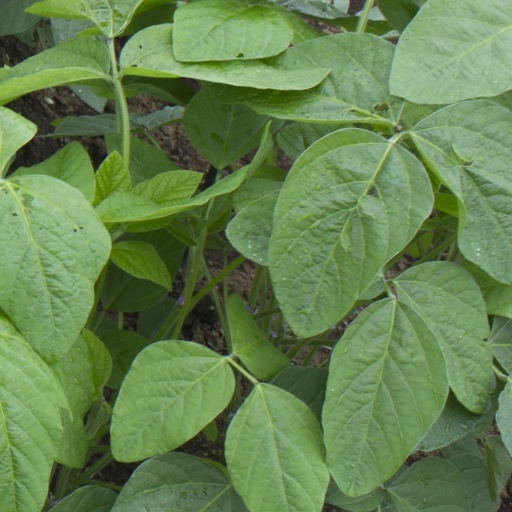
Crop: soybean